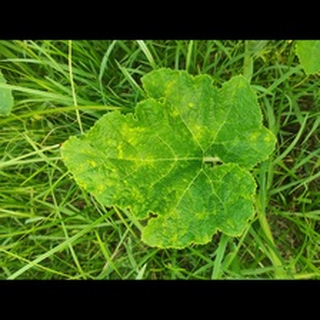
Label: pumpkin_bacterial_leaf_spot